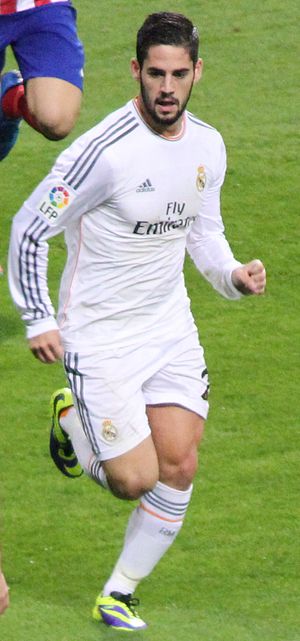
Isco
Francisco "Isco" Román Alarcón Suárez er en spansk professionel fodboldspiller, der spiller i La Liga-klubben Real Madrid.